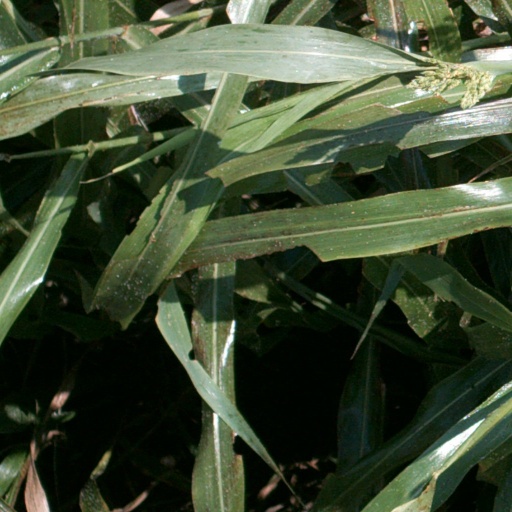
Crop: sorghum